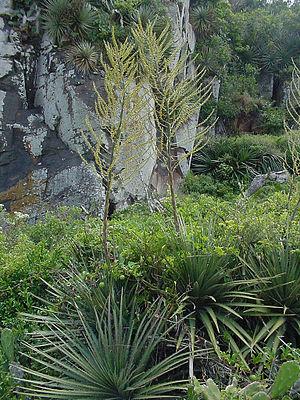
Dyckia maritima est une espèce de plantes de la famille des Bromeliaceae, sous-famille des Pitcairnioideae, endémique du Brésil.